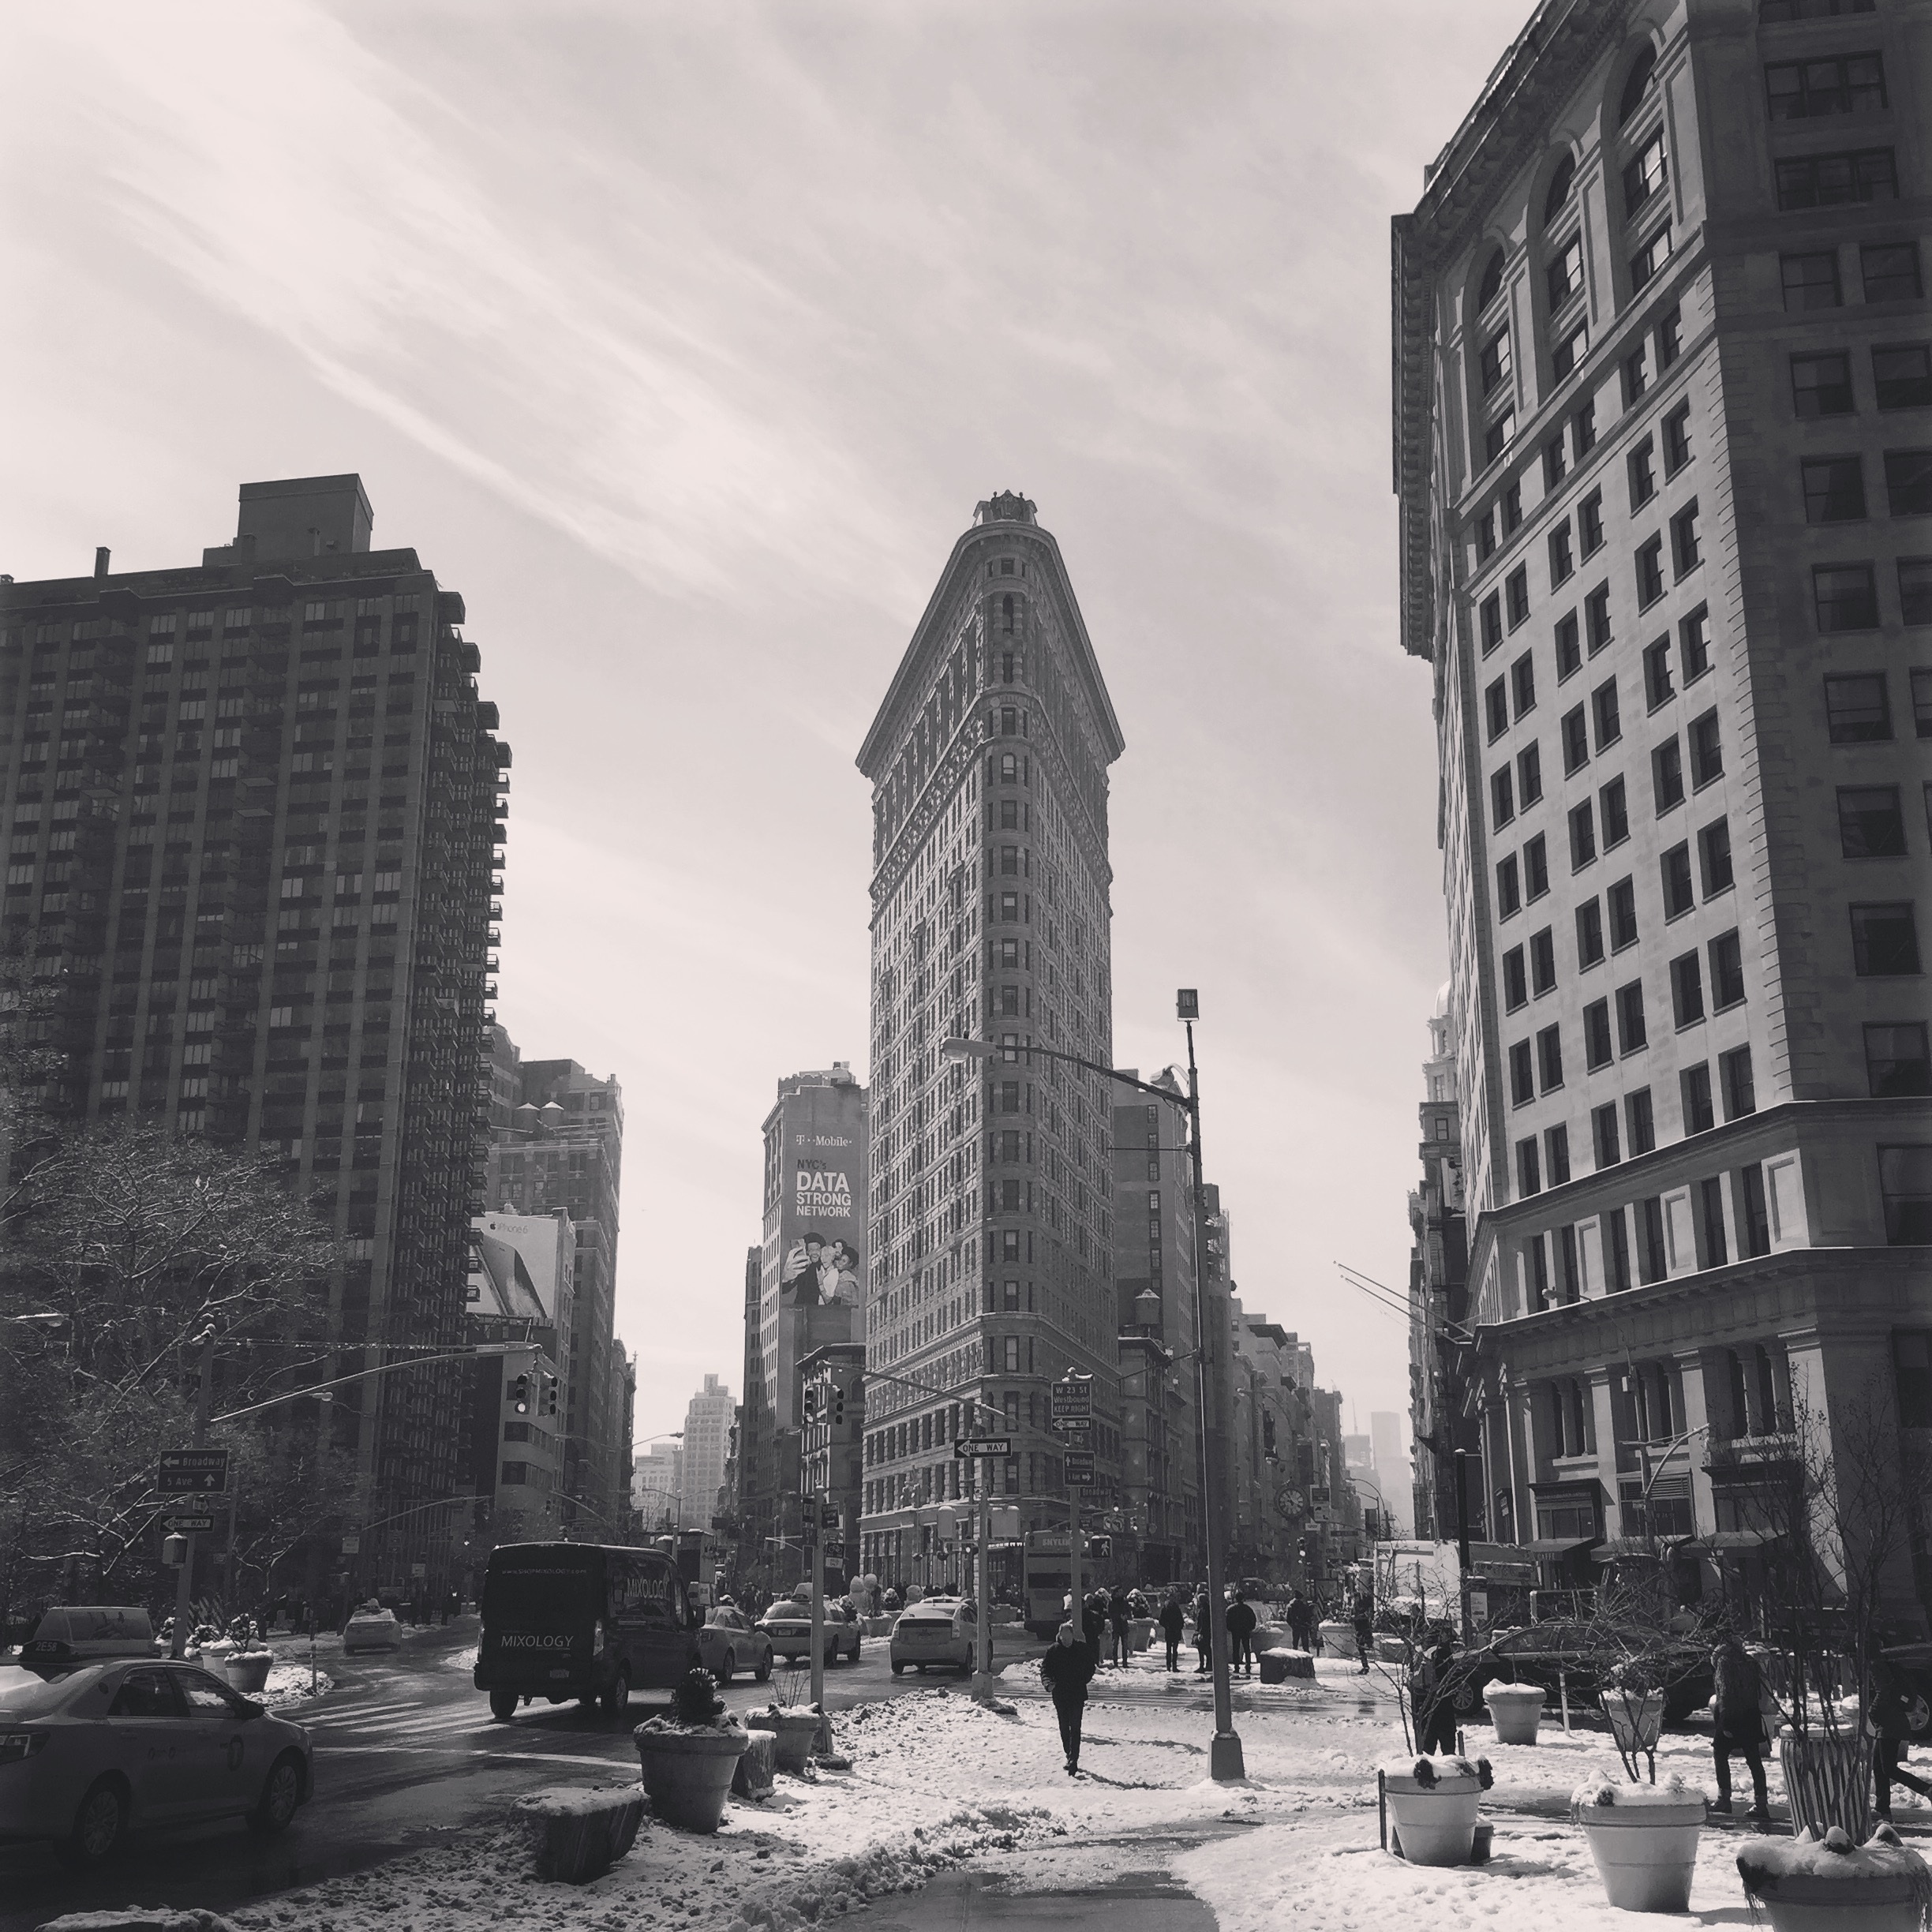
black and white, architecture, road, skyline, street, city, skyscraper, cityscape, downtown, tower, landmark, monochrome, tower block, shape, metropolis, neighbourhood, urban area, monochrome photography, residential area, human settlement, metropolitan area